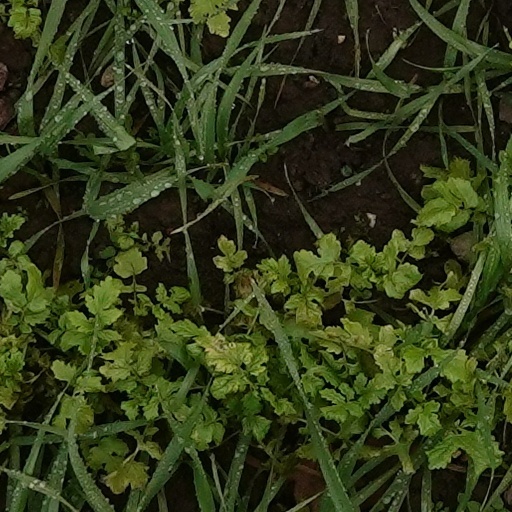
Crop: wheat